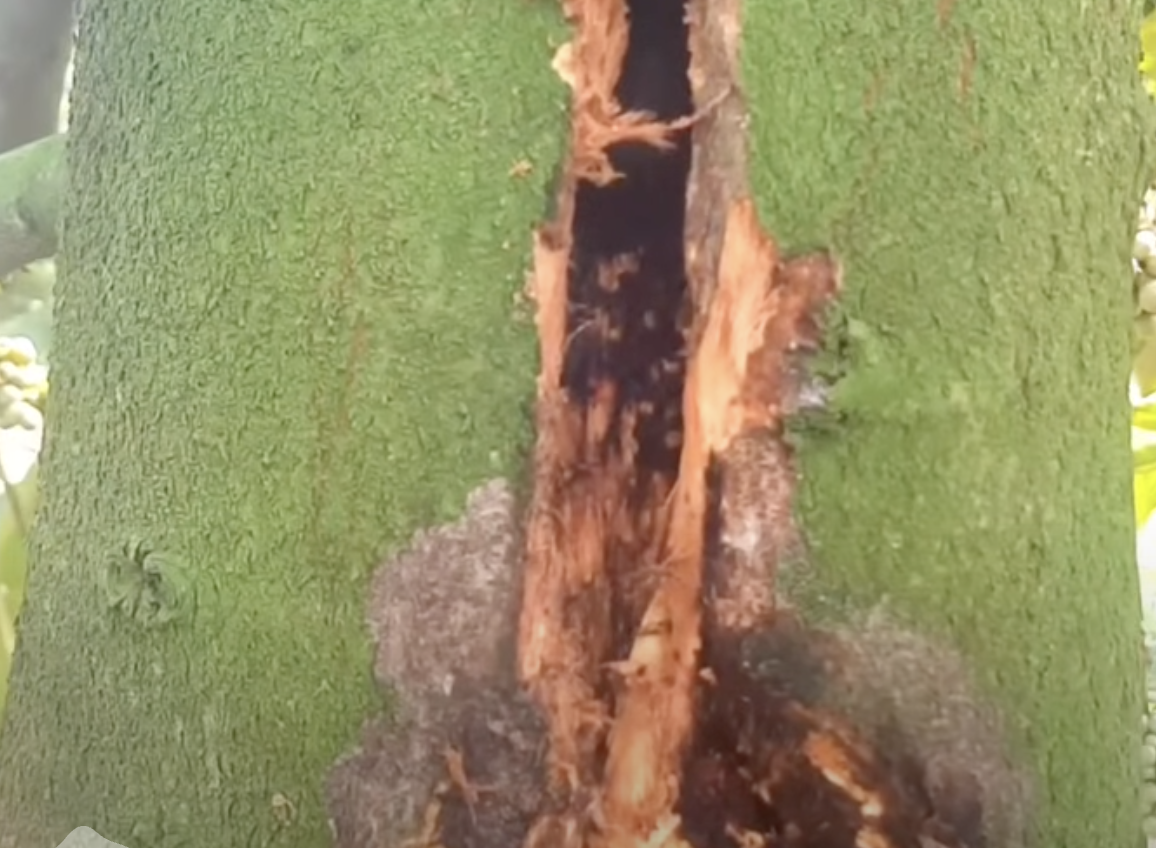
Label: stem_cracking_ gummosis